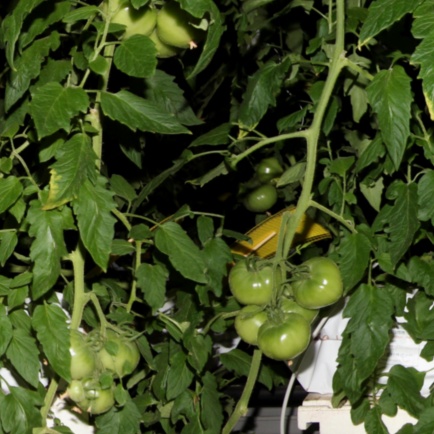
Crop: tomato